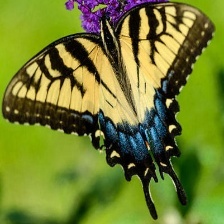
Species: YELLOW SWALLOW TAIL